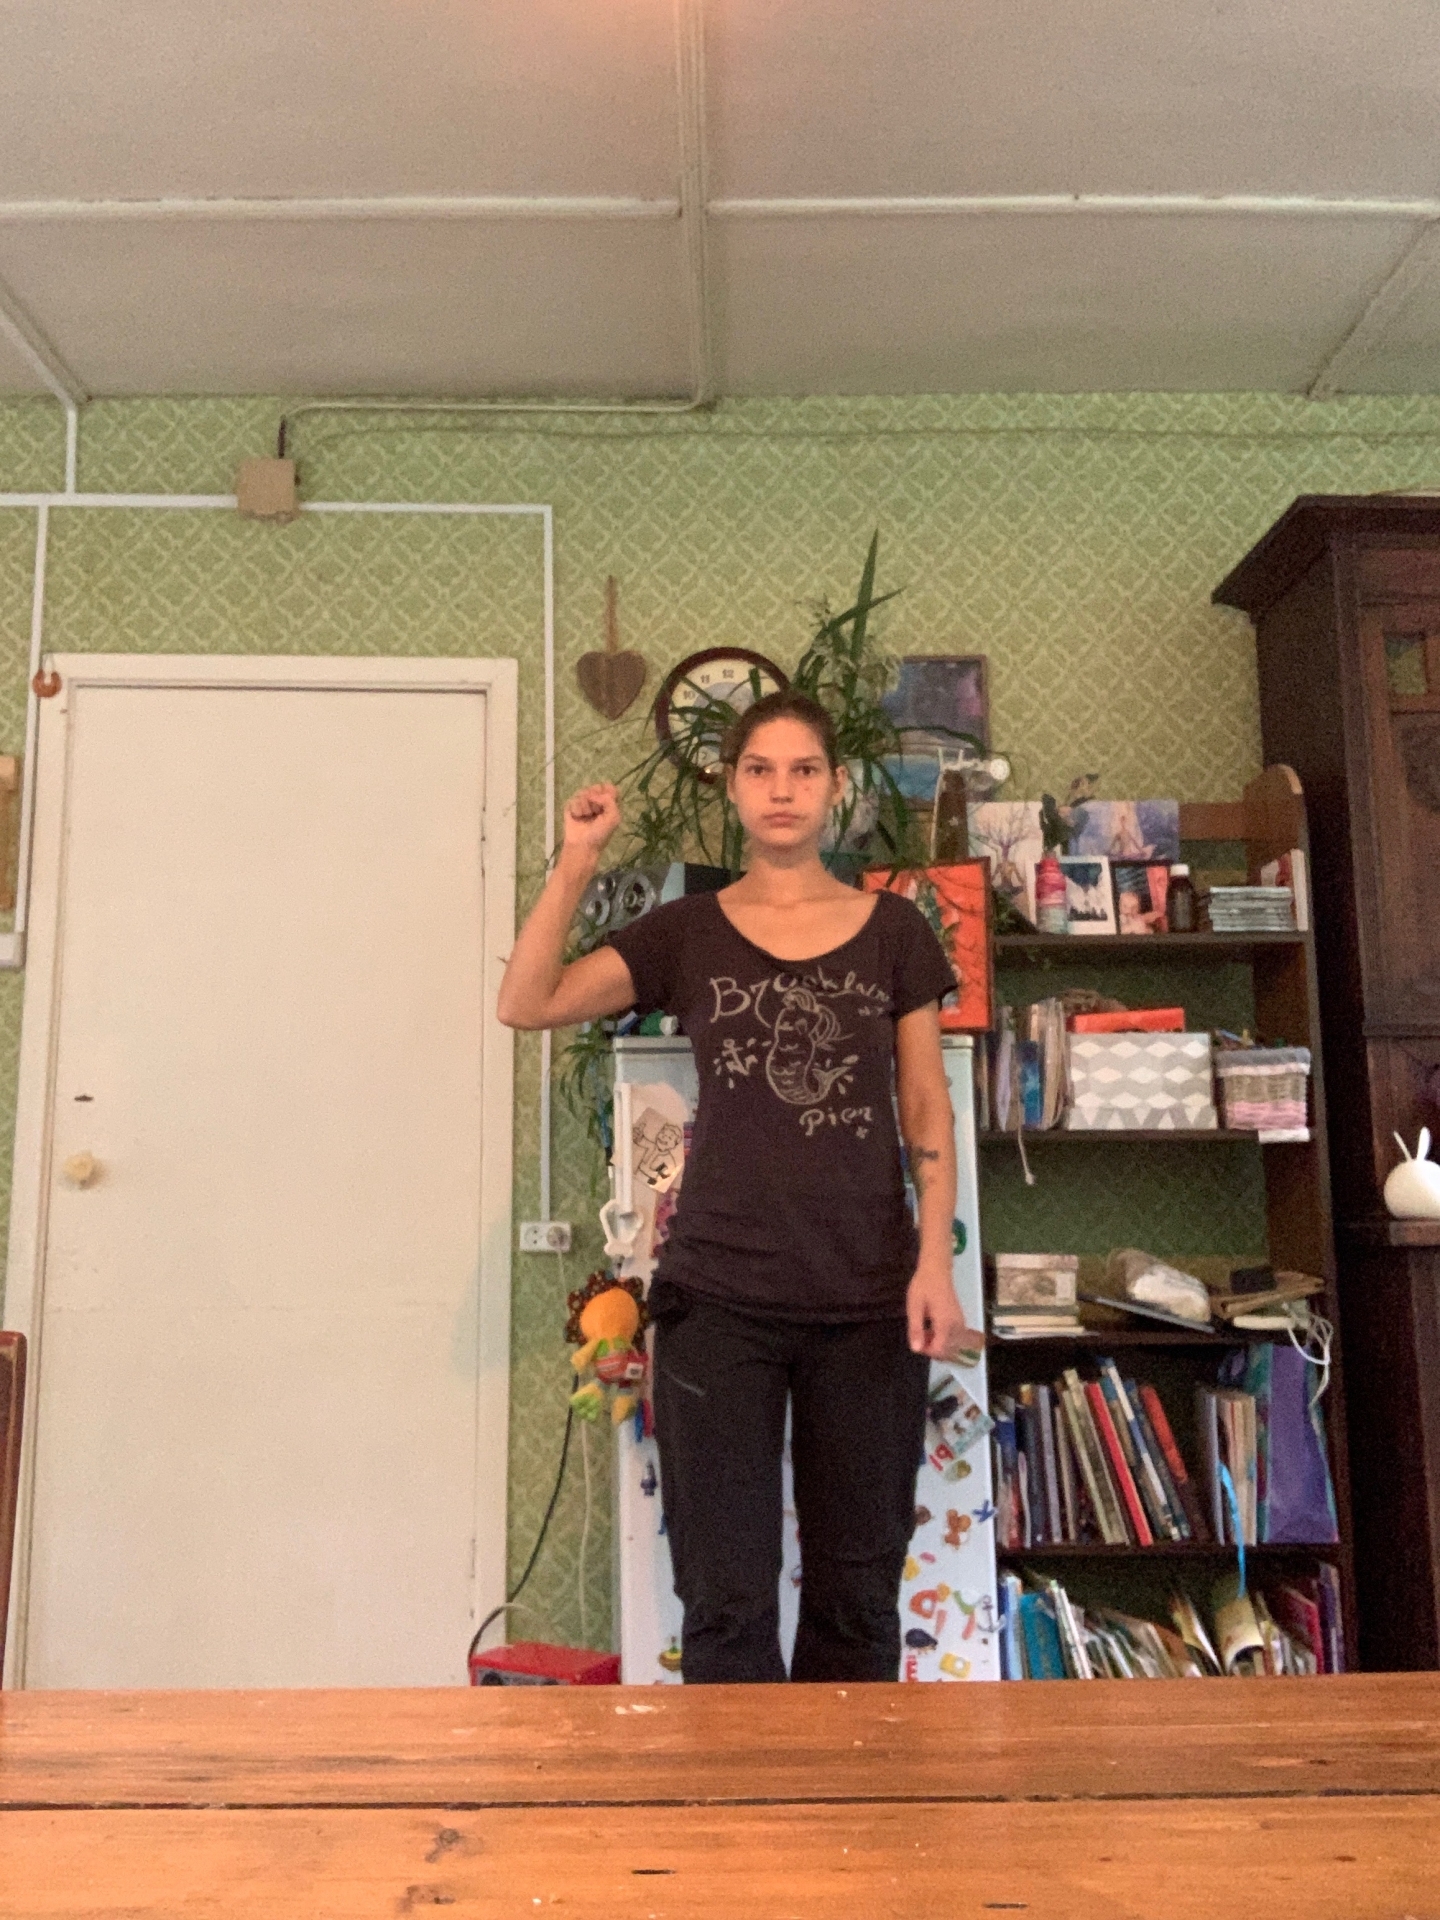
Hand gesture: fist